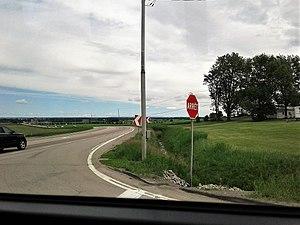
Intersection des routes 169 et 170 à Métabetchouan-Lac-à-la-Croix
La route 170 est une route provinciale québécoise d'orientation est/ouest située sur la rive nord du fleuve Saint-Laurent. Elle dessert les régions administratives du Saguenay-Lac-Saint-Jean et de la Capitale-Nationale.
La route 169 est une route nationale québécoise d'orientation nord/sud située sur la rive nord du fleuve Saint-Laurent. Elle dessert les régions administratives de la Capitale-Nationale et du Saguenay-Lac-Saint-Jean.